Joseph Henabery

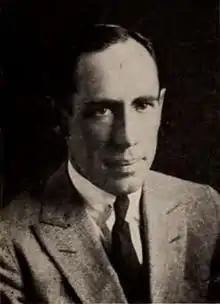
Henabery in "Exhibitors Herald", 1919

Joseph Henabery (January 15, 1888 – February 18, 1976) was an American film actor, screenplay writer, and director. He is best known for his portrayal of Abraham Lincoln in D.W. Griffith's controversial 1915 silent historical epic "The Birth of a Nation".